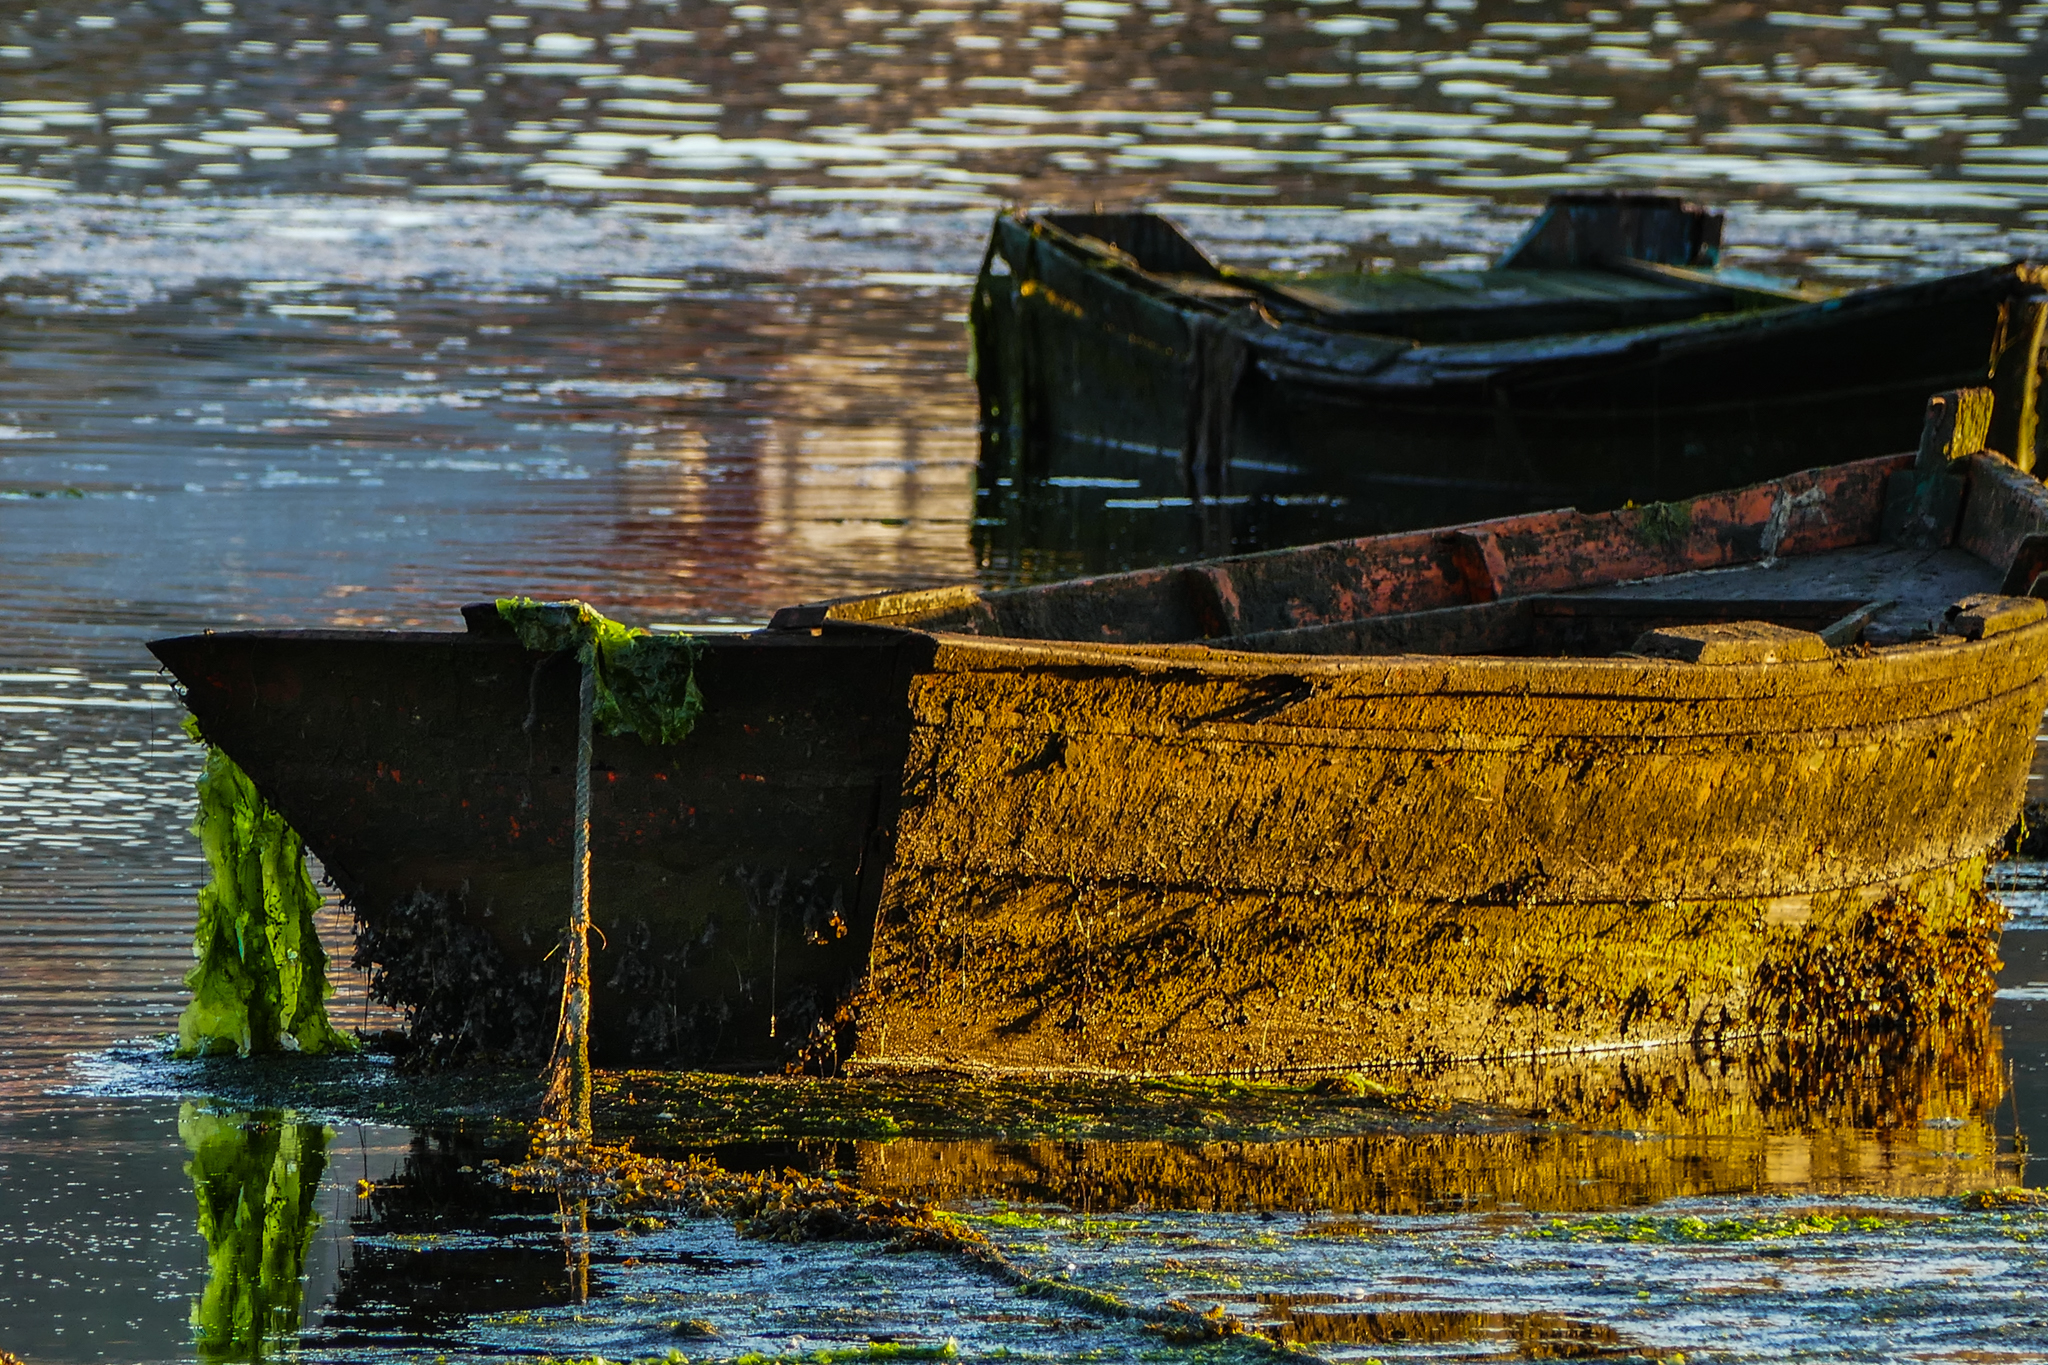
landscape, sea, water, boat, morning, shore, wave, dawn, river, evening, reflection, vehicle, waterway, spain, boating, espaa, galicia, pontevedra, paisajes, amanecer, lumixfz1000, fz1000, watercraft, barque, ggl1, gaby1, xovesphoto, lourido, panasoniclumixfz1000, watercraft rowing